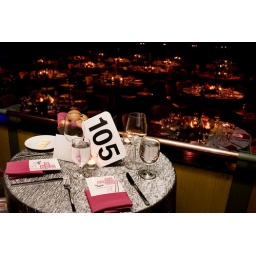
An intimate table set in the balcony seating.